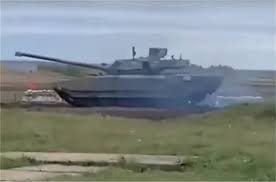
Label: T-14